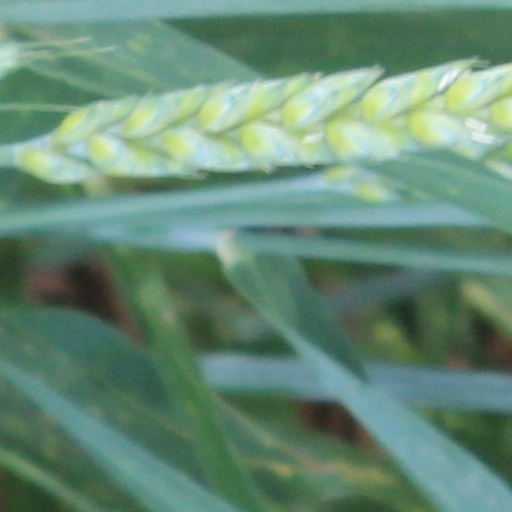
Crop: wheat